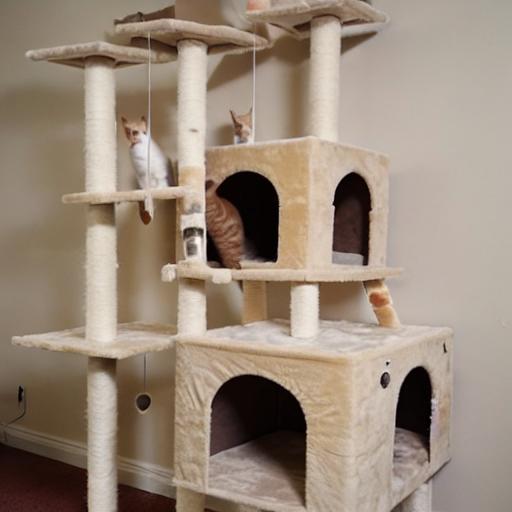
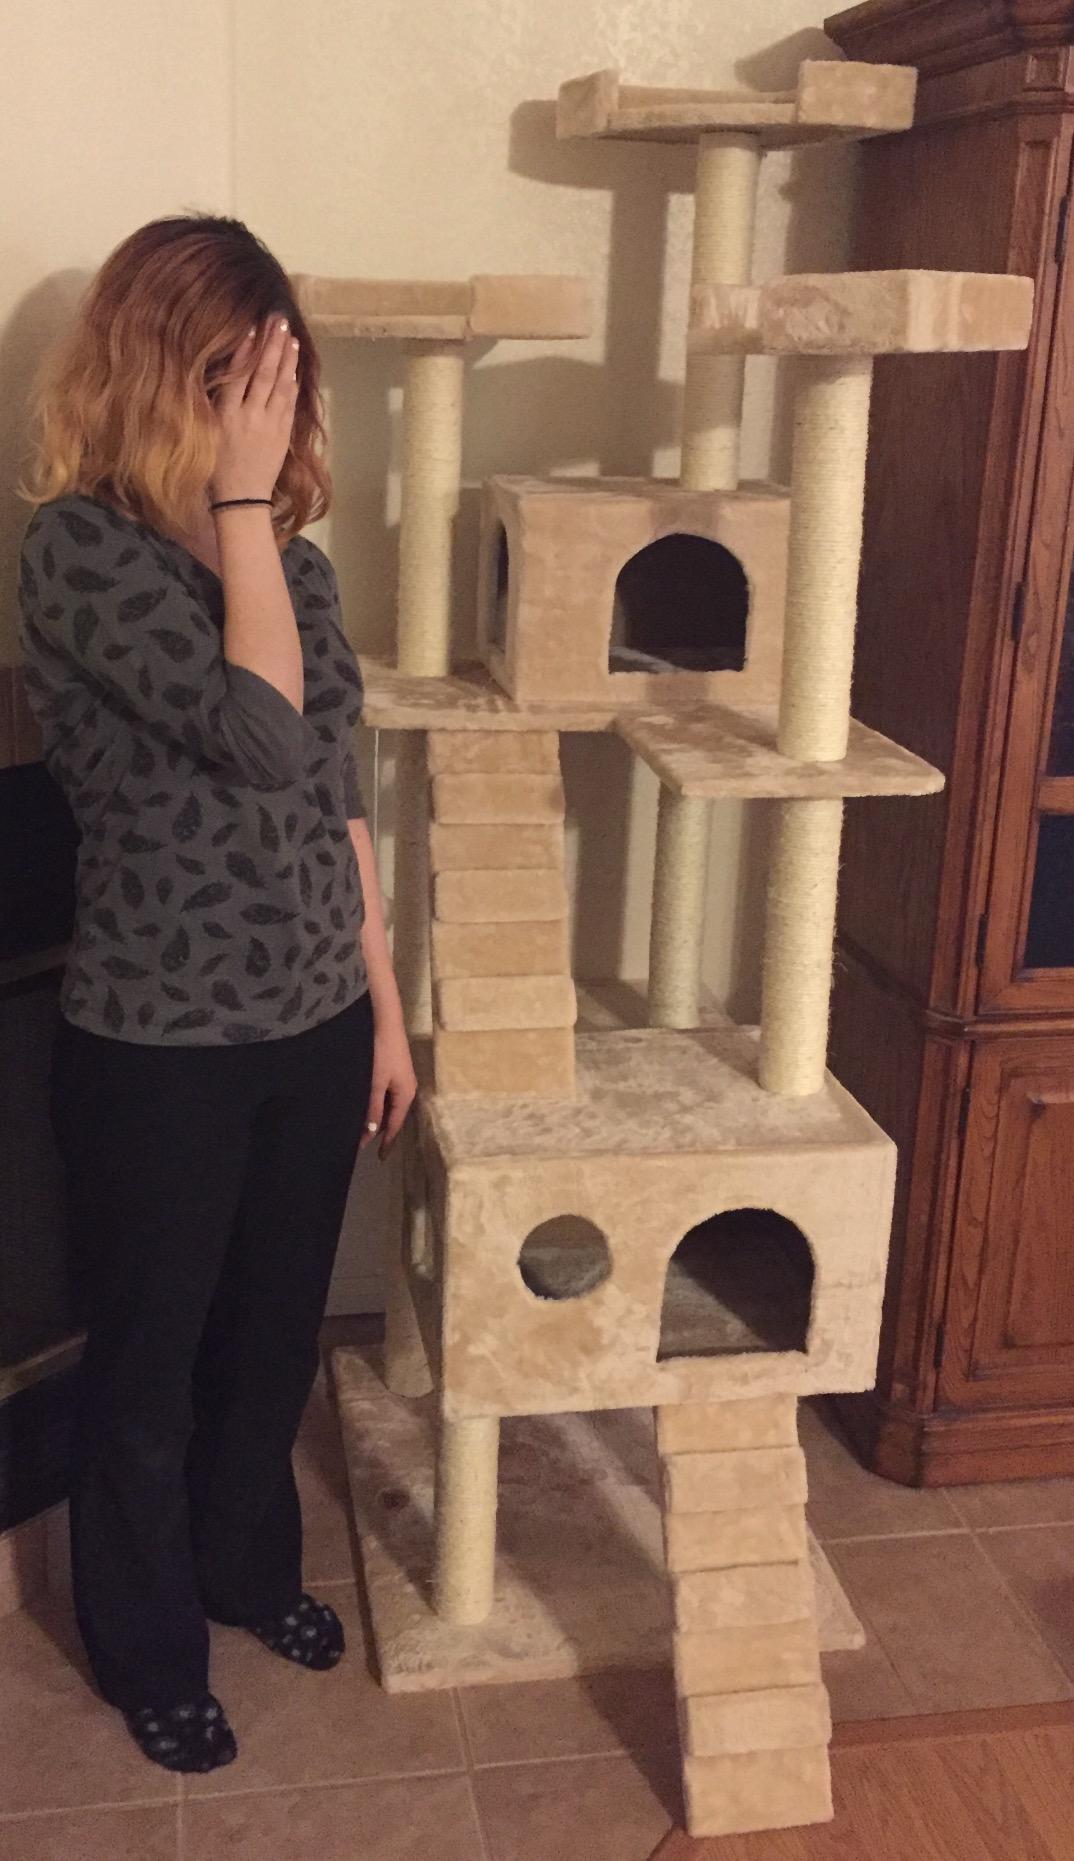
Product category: items_cat tree
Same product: no